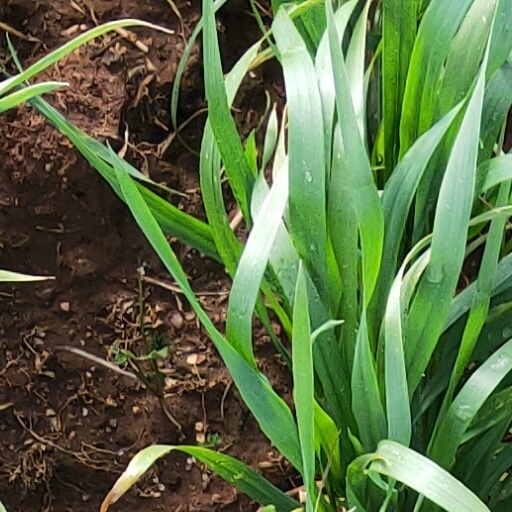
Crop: wheat